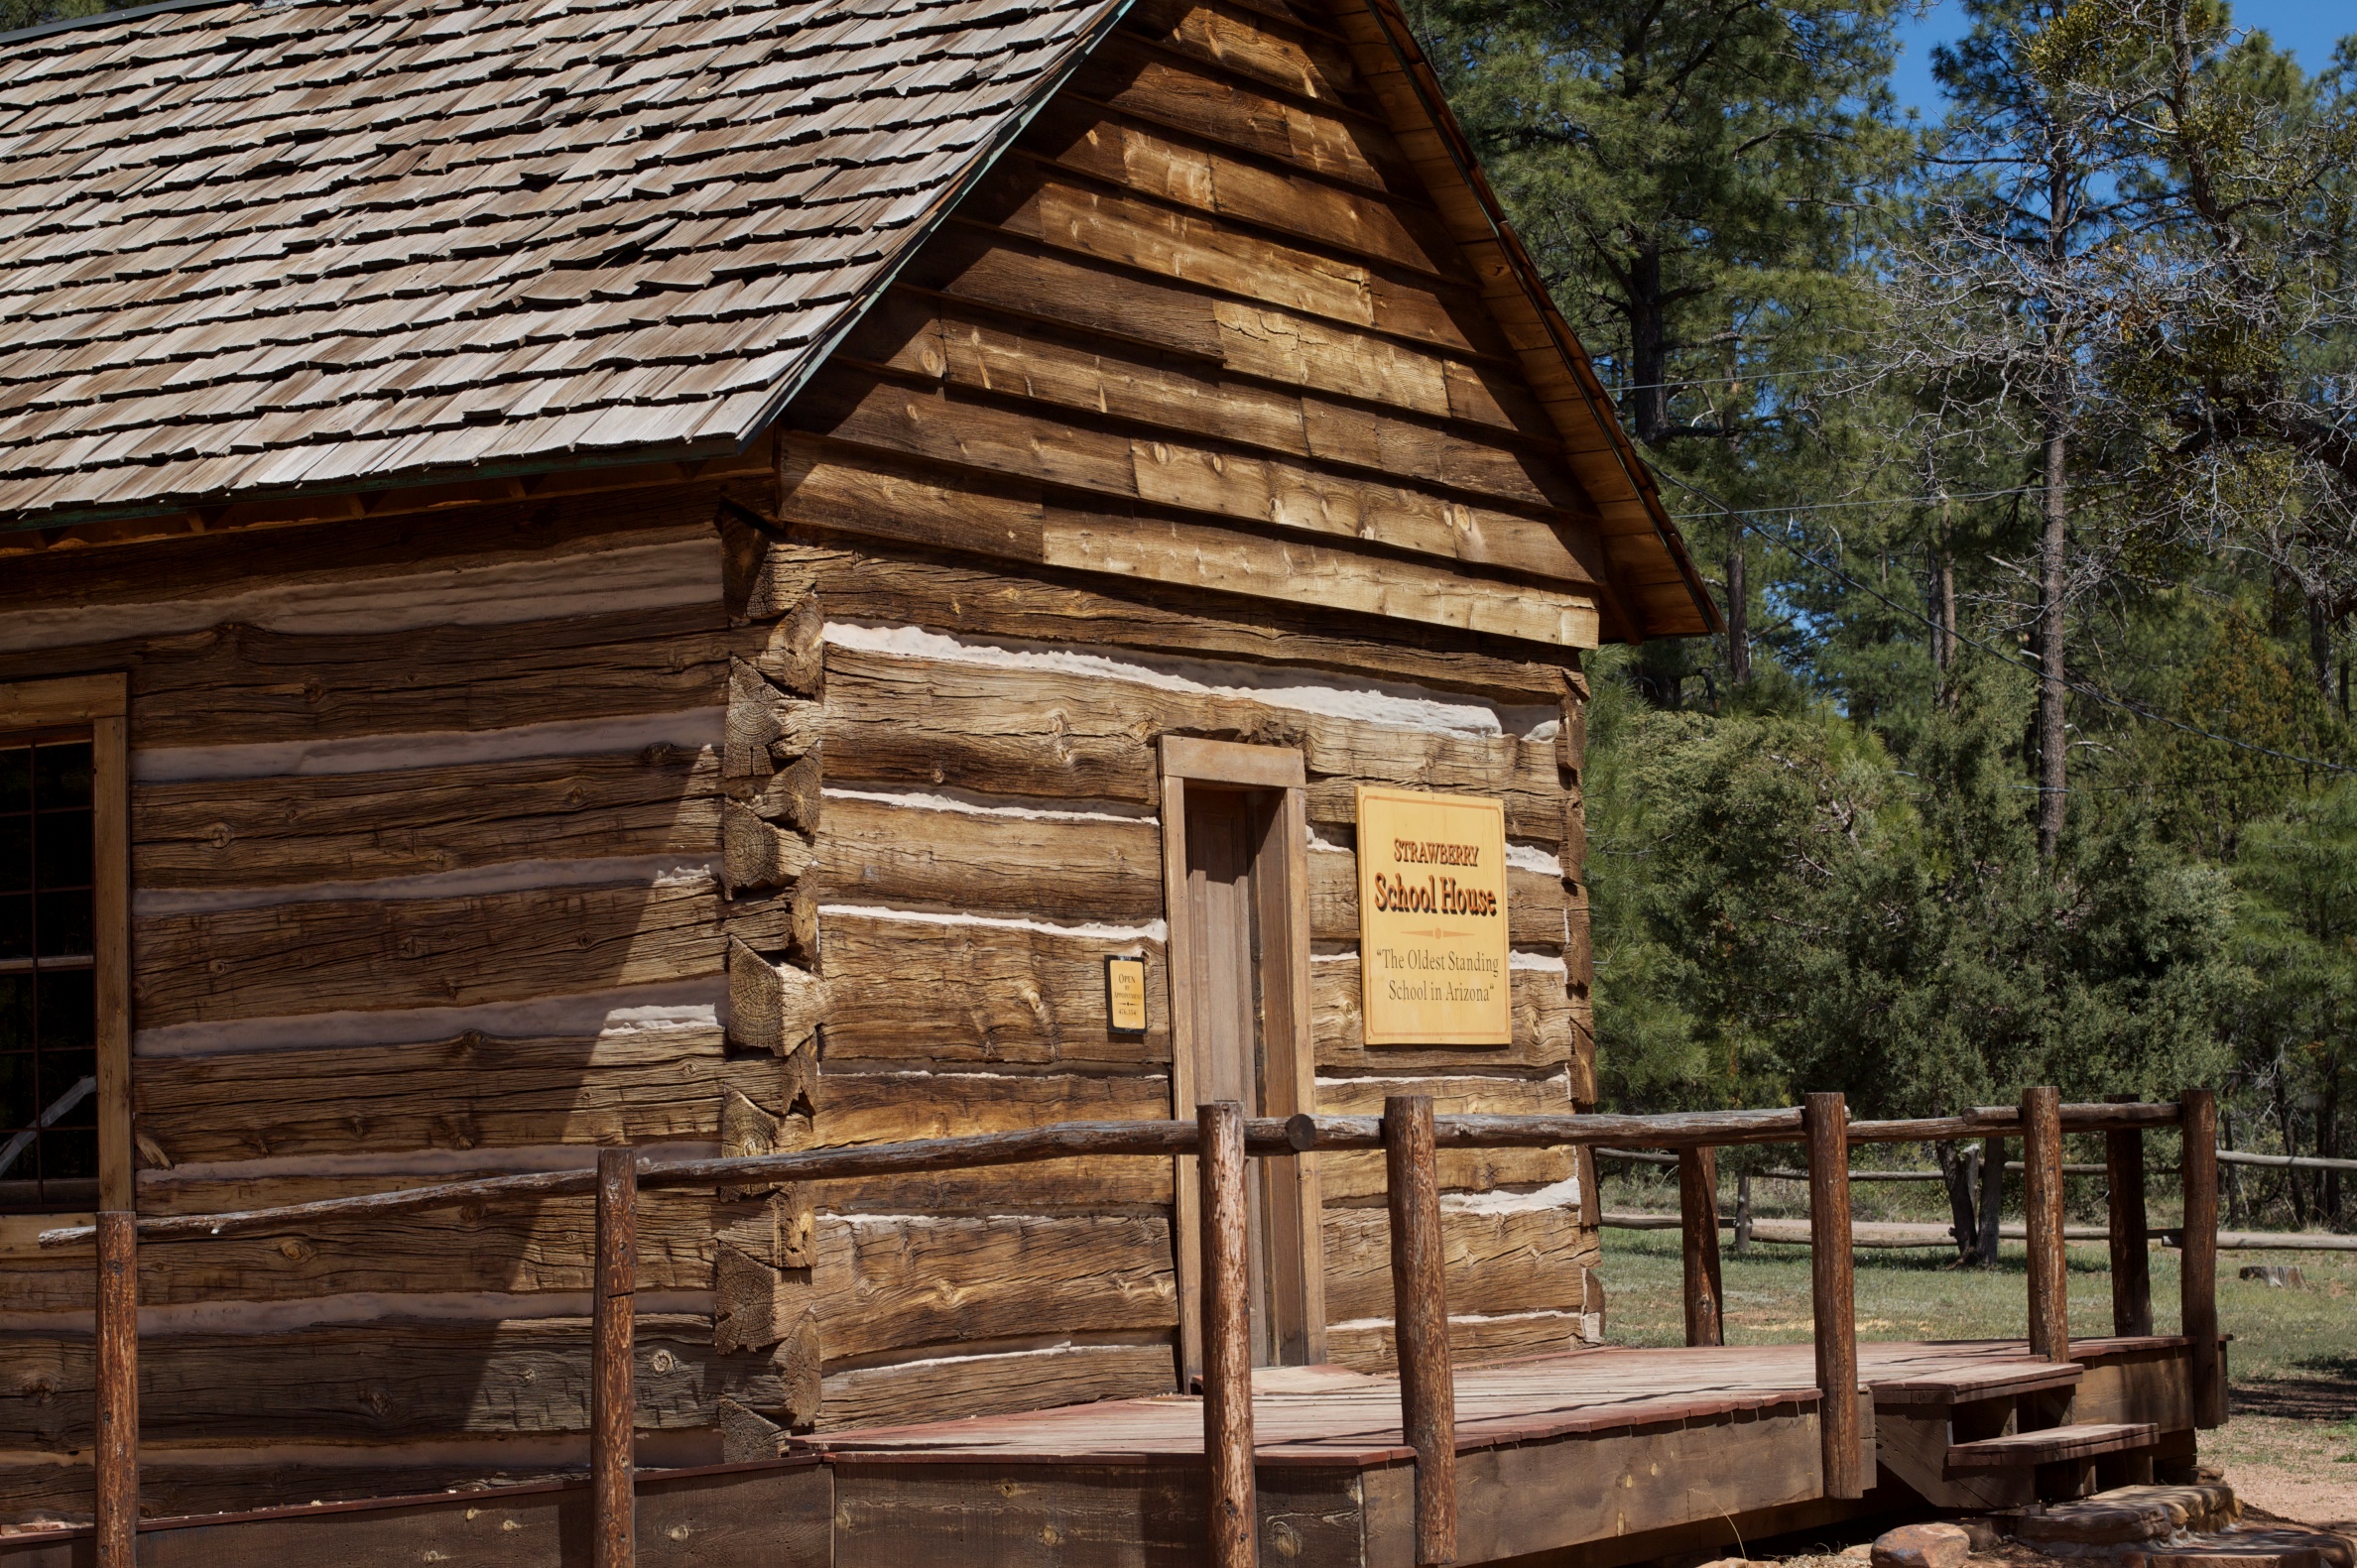
wood, house, building, barn, home, shed, hut, shack, cottage, lumber, farmhouse, log cabin, strawberryschool, outdoor structure